Lower Saxon Mill Road

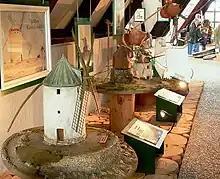
Display of mill models in the International Wind- and Watermill Museum

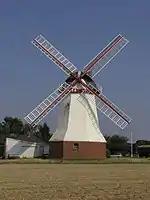
Eyendorf windmill

On 15 hectares of land at the International Wind- and Watermill Museum in Gifhorn there are 14 rebuilt, original and replica mills from across Europe and, in one case, from Korea, set in landscapes typical of their place of origin. In the exhibition hall there are numerous mill models. Also on the site is a village square (the "Dorfplatz") with Lower Saxon houses and a Russian stave church.